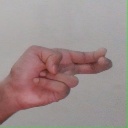
अक्षर: ह